Bullet

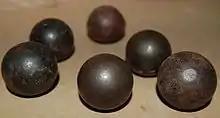
Matchlock musket balls, alleged to have been discovered on the battlefield of Naseby (1645)

There was a distinct change in the shape and function of the bullet during the first half of the 19th century, although experiments with various types of elongated projectiles had been made in Britain, America and France from the first half of the 18th century onwards. In 1816, Capt. George Reichenbach of the Bavarian army invented a rifled-wall musket using cylindro-conical ammunition. In 1826, Henri-Gustave Delvigne, a French infantry officer, invented a breech with abrupt shoulders on which a spherical bullet was rammed down until it caught the rifling grooves. Delvigne's method, however, deformed the bullet and was inaccurate. In 1855, a detachment of 1st U.S. Dragoons, while on patrol, traded lead for gold bullets with Pima Indians along the California–Arizona border.